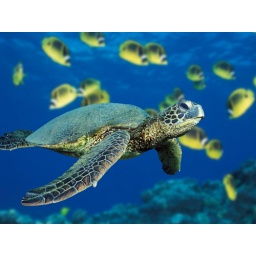
Copyright: Microsoft Windows ~ A green sea turtle swims past a school of Raccoon Butterflyfish near Hawaii.